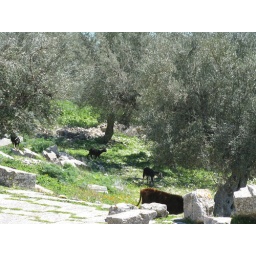
cows and sheep in Dougga